Svalbard and Jan Mayen

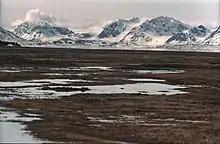
Both Svalbard and Jan Mayen consist almost entirely of Arctic wilderness, such as at Bellsund in Svalbard

Svalbard is an archipelago in the Arctic about midway between mainland Norway and the North Pole. The group of islands range from 74° to 81° north latitude, and from 10° to 35° east longitude. The area is and there were 2,595 residents in September 2024 Spitsbergen is the largest island, followed by Nordaustlandet and Edgeøya. The administrative center is Longyearbyen, and other settlements, in addition to research outposts, are the Russian mining community of Barentsburg, the research community of Ny-Ålesund and the mining outpost of Sveagruva.